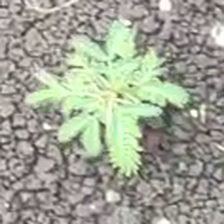
Weed species: Dwarf_cassia_(Chamaecrista pumila)